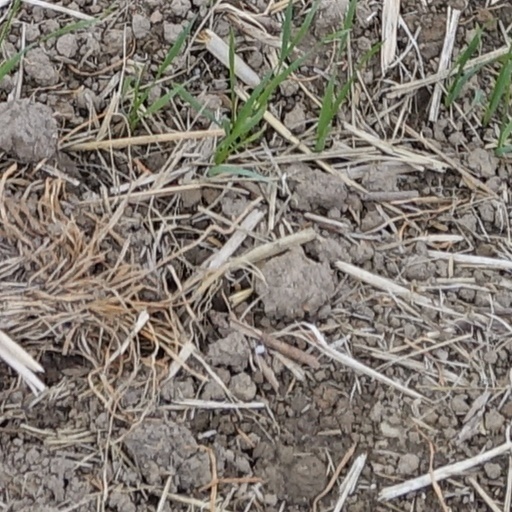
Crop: wheat